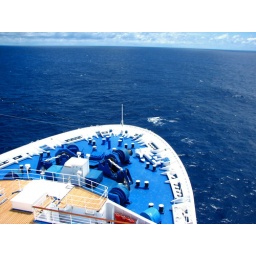
sail upon the ocean blue